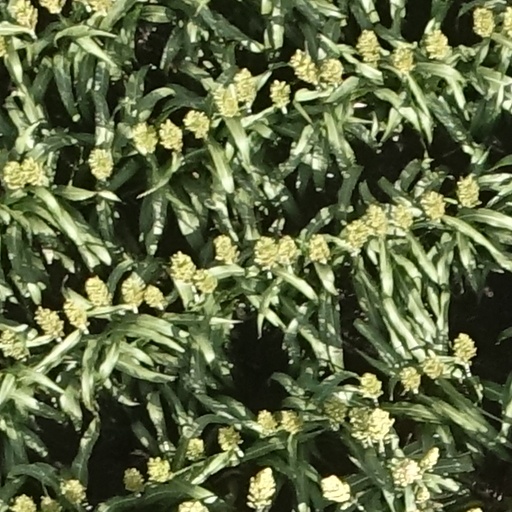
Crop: sorghum